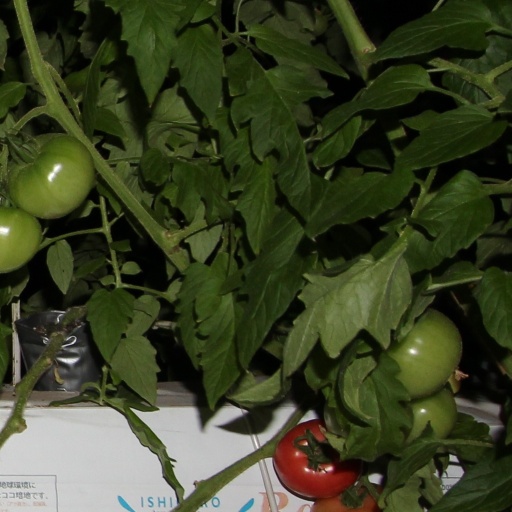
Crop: tomato